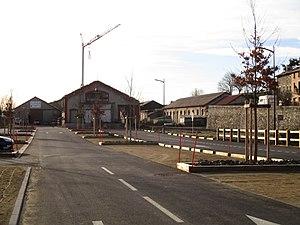
Anciens entrepôts près des emprises ferroviaires
Craponne-sur-Arzon est une commune française située dans le département de la Haute-Loire en région Auvergne-Rhône-Alpes.